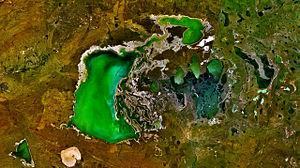
La République du Kazakhstan possède 48 262 lacs, dont 31 ont une superficie supérieure à 100 km² et 2 986 ont une superficie de plus de 1 km². Le Kazakhstan est limitrophe de deux grands lacs: la mer Caspienne et la Mer d'Aral et il possède le lac Balkhach qui est l'un des plus grands lacs au monde. La superficie cumulée de tous les lacs du Kazakhstan est de 45 002 km² pour un volume de 190 km³.